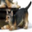
Label: wolf